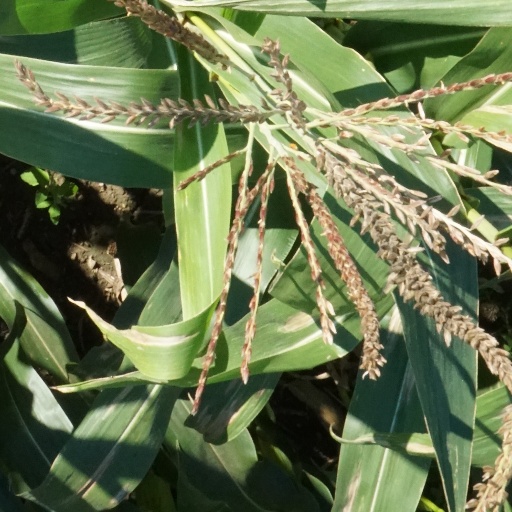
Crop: maize; corn